Marjan Schwegman

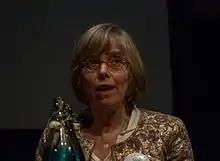
Schwegman in 2015

Maria Janna "Marjan" Schwegman (born 20 February 1951, Middenmeer) is a Dutch historian who was managing director of the NIOD Institute for War, Holocaust and Genocide Studies from March 2007 to 18 February 2016. Besides that, she is a professor in Politics and Culture in the 20th century at the faculty of Humanities at Utrecht University.